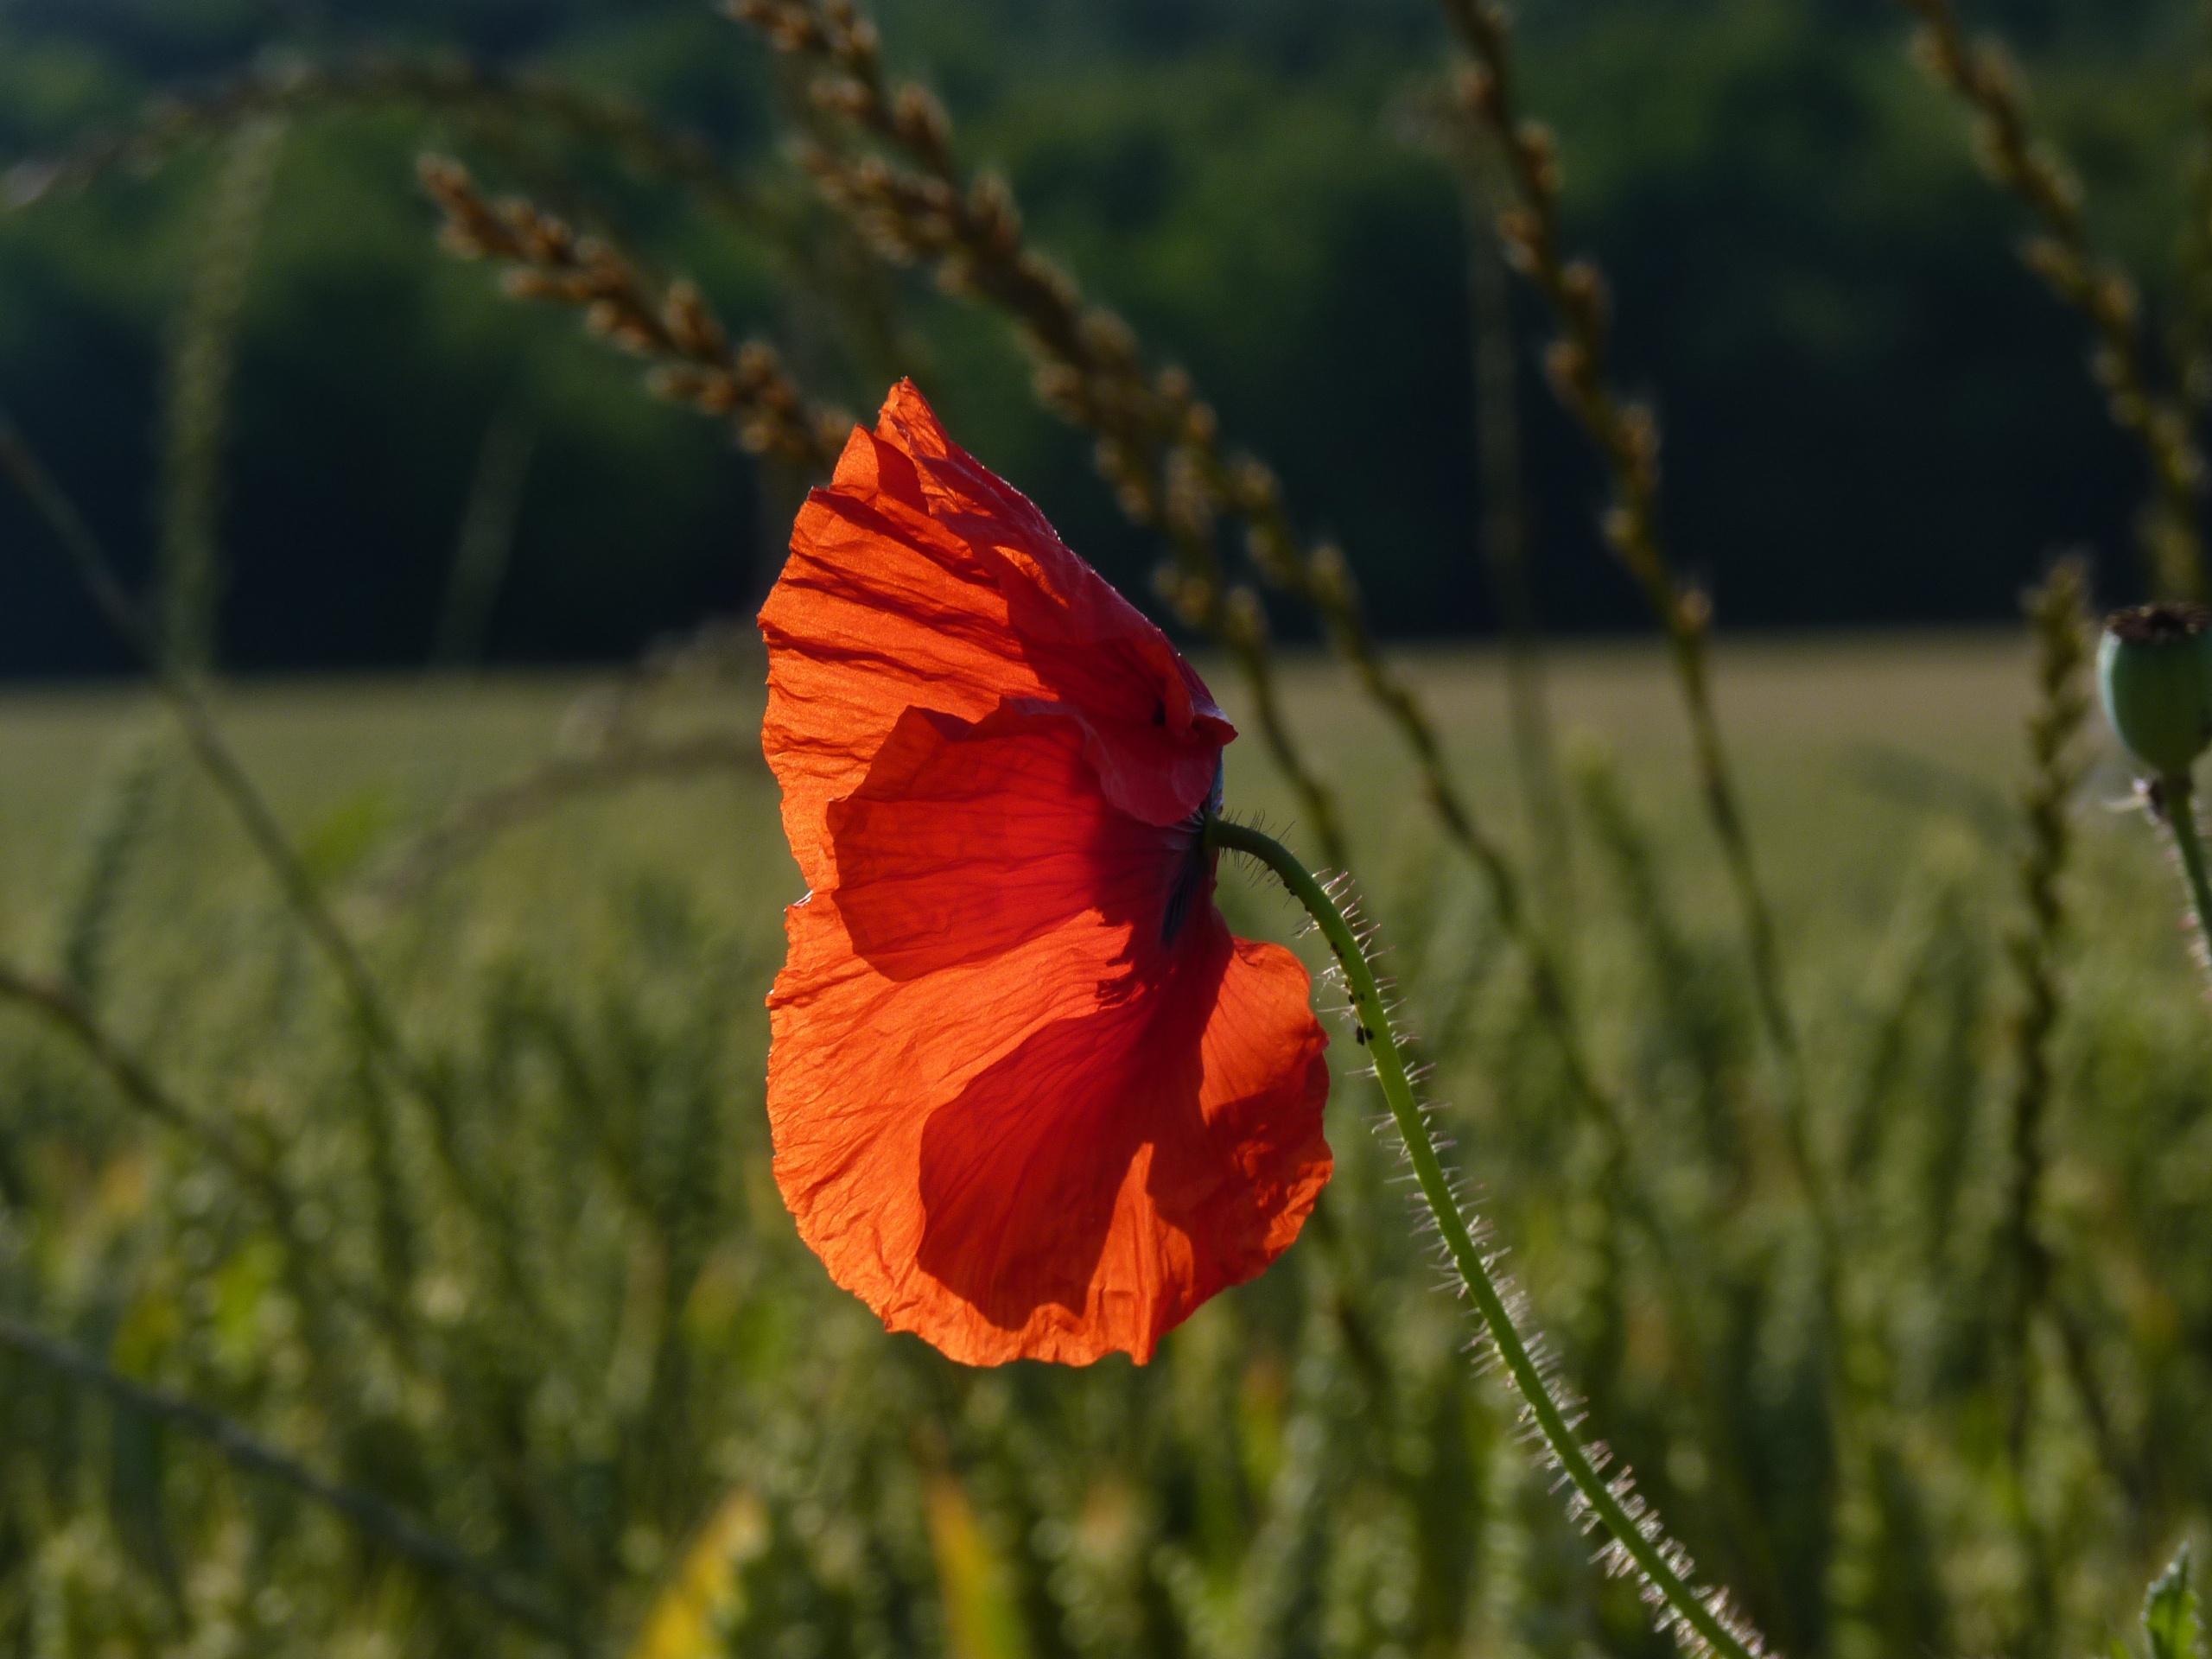
nature, blossom, plant, field, meadow, sunlight, leaf, flower, petal, bloom, summer, red, botany, flora, wildflower, pointed flower, poppy flower, july, poppy, coquelicot, macro photography, flowering plant, mohngewaechs, grass family, plant stem, land plant, poppy family